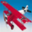
Label: airplane